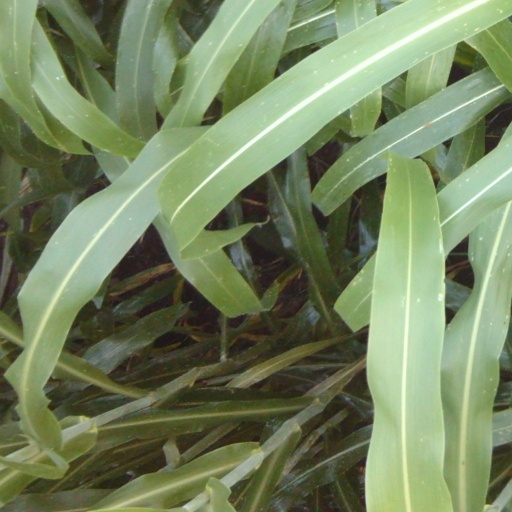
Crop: sorghum